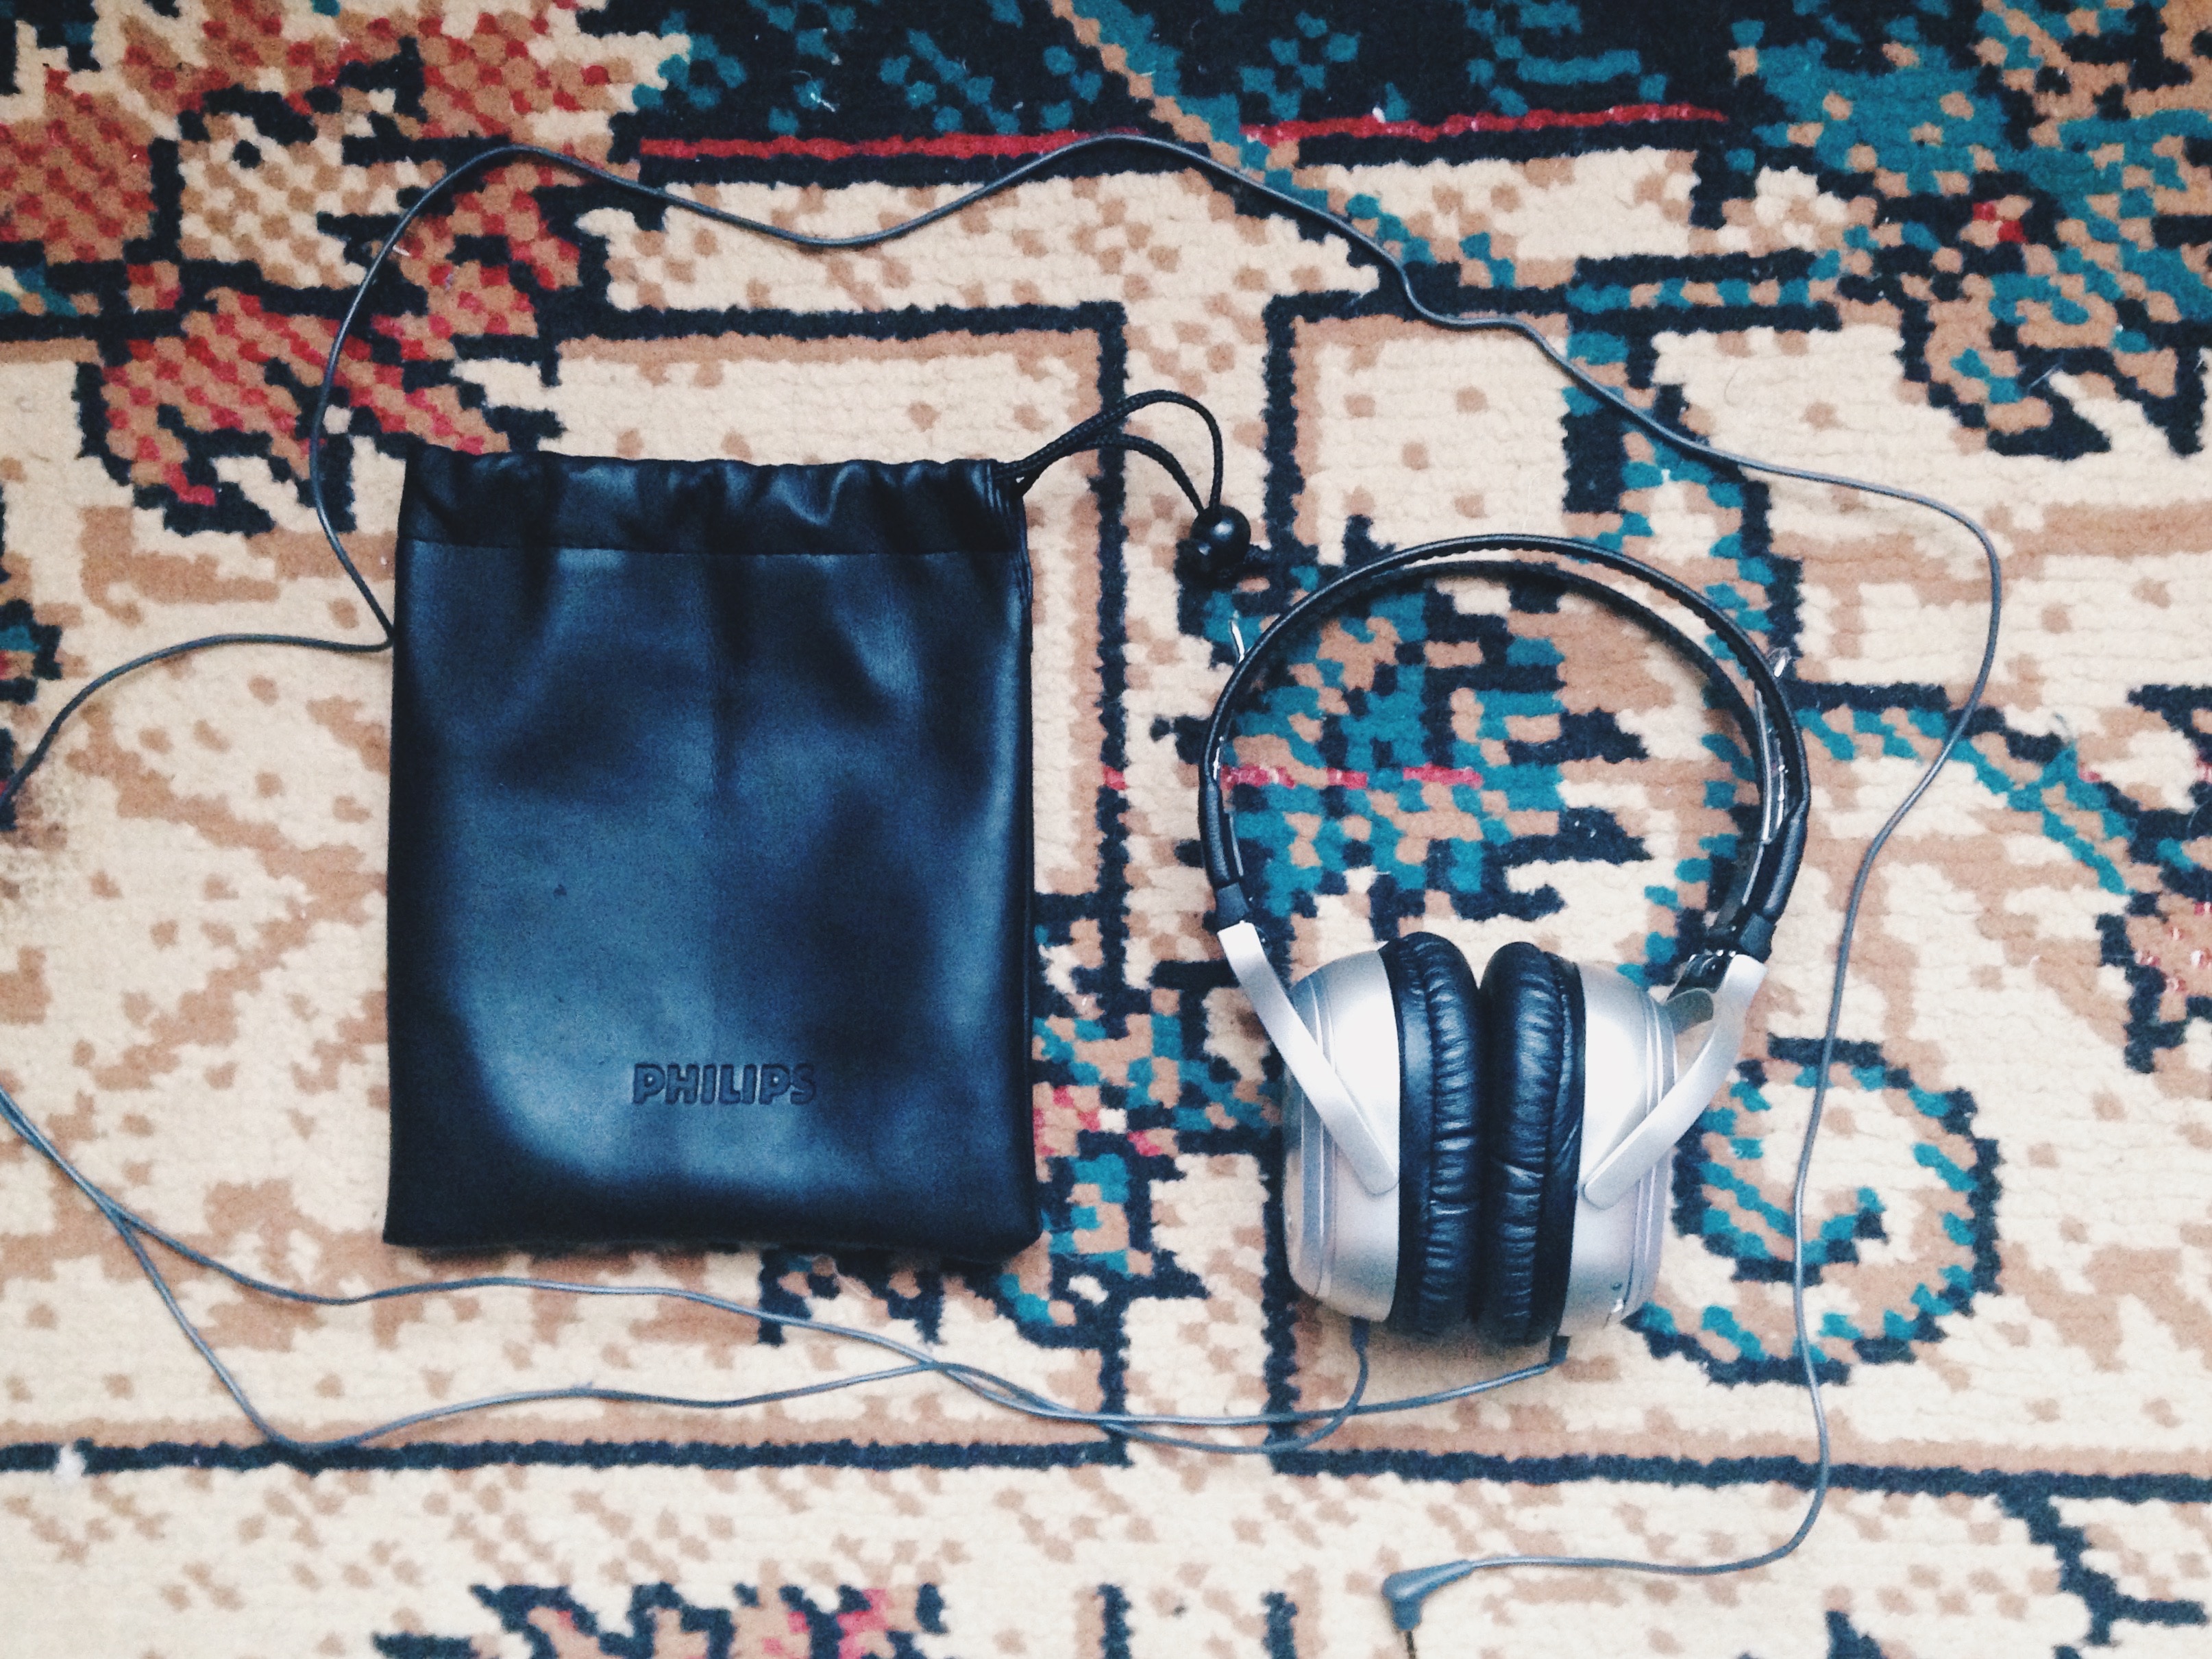
pattern, spring, color, blue, textile, art, design, headphones, skin, philips